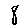
Label: 8